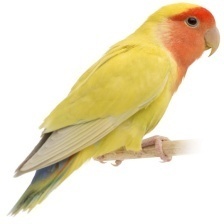
Species: ROSY FACED LOVEBIRD
Scientific name: AGAPORNIS ROSEICOLLIS